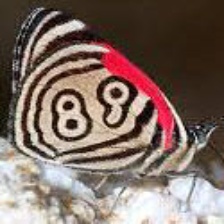
Species: AN 88